Ram Bahadur Rai

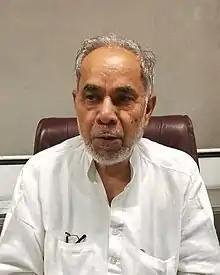
Ram Bahadur Rai in his office

Ram Bahadur Rai is an Indian journalist and the former news editor of Hindi daily "Jansatta". He has published and authored and edited several of books. He is known for some impressive biographies, written in Hindi, namely "Shashwat Vidrohi Rajneta" based on life and acts of Gandhian socialist Acharya J. B. Kripalani, "Rahvari ke Sawal" on Chandrashekhar and "Manjil se Jyada Safar" on V P Singh. He was a close associate of the Indian freedom fighter and political leader Jayaprakash Narayan and was also part of a Steering Committee of JP Movement.